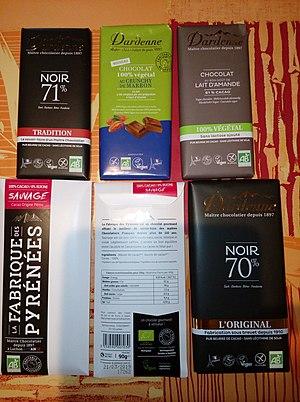
Différentes tablettes de chocolat de la Chocolaterie Dardenne
La chocolaterie Dardenne est une fabrique de chocolat située à Salles-et-Pratviel, à proximité de Bagnères-de-Luchon, dans le département français de la Haute-Garonne.